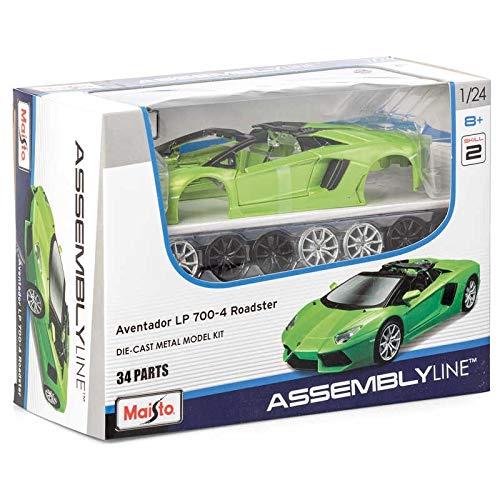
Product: Maisto Assembly Line Lamborghini Aventador Roadster Die Cast Model Kit (1:24 Scale)
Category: Toys & Games | Play Vehicles | Die-Cast Vehicles
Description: Authentic 1:24-1:27 scale model kit.
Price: $24.99